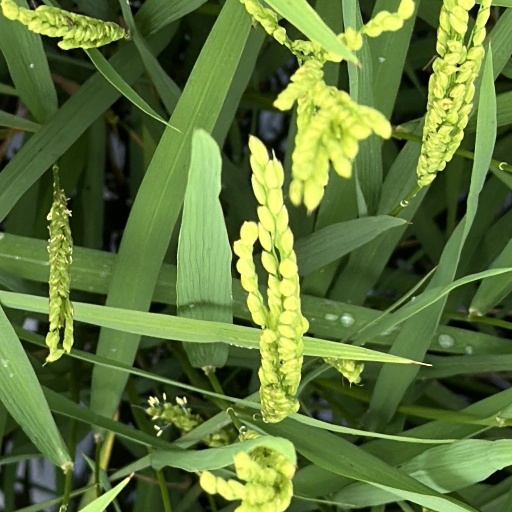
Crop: rice